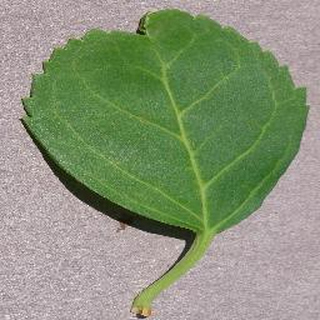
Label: healthy_cherry